Nani Beccalli

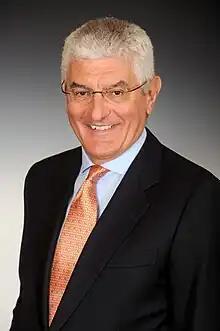

Ferdinando "Nani" Falco Beccalli is CEO of Falco Enterprises, based in Zürich, Switzerland. He is also Senior Operating Executive of Rhône Capital, Chairman of ASK Chemicals and Zodiac.